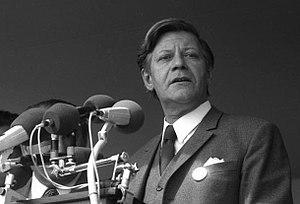
Le cabinet Schmidt II est le gouvernement fédéral de la République fédérale d'Allemagne entre le 16 décembre 1972 et le 4 novembre 1980, durant la huitième législature du Bundestag.
Le cabinet Schmidt I est le gouvernement fédéral de la République fédérale d'Allemagne entre le 16 mai 1974 et le 14 décembre 1976, durant la septième législature du Bundestag.
Le cabinet Schmidt III est le gouvernement fédéral de la République fédérale d'Allemagne entre le 6 novembre 1980 et le 1ᵉʳ octobre 1982, durant la neuvième législature du Bundestag.